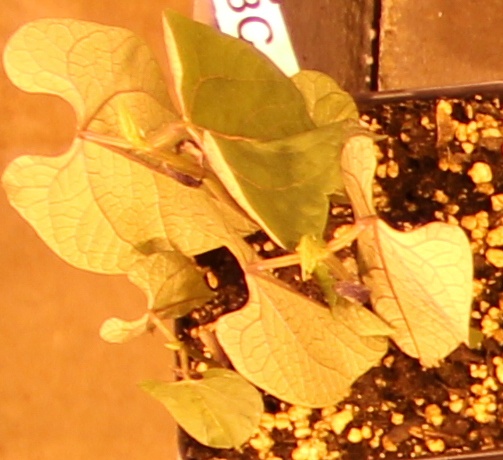
Label: Blackbean